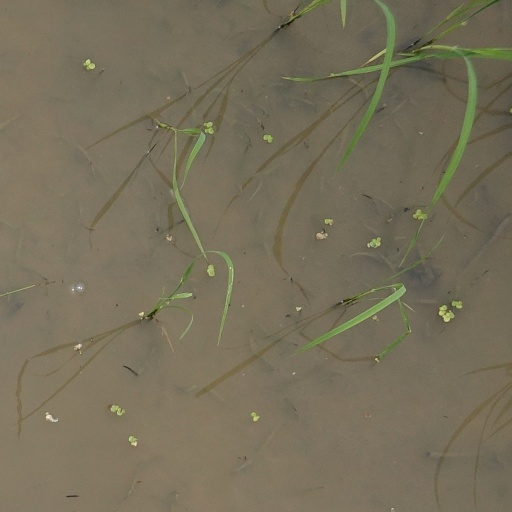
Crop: rice